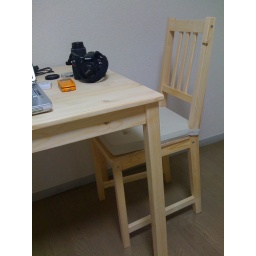
#283 table and chairs in my room